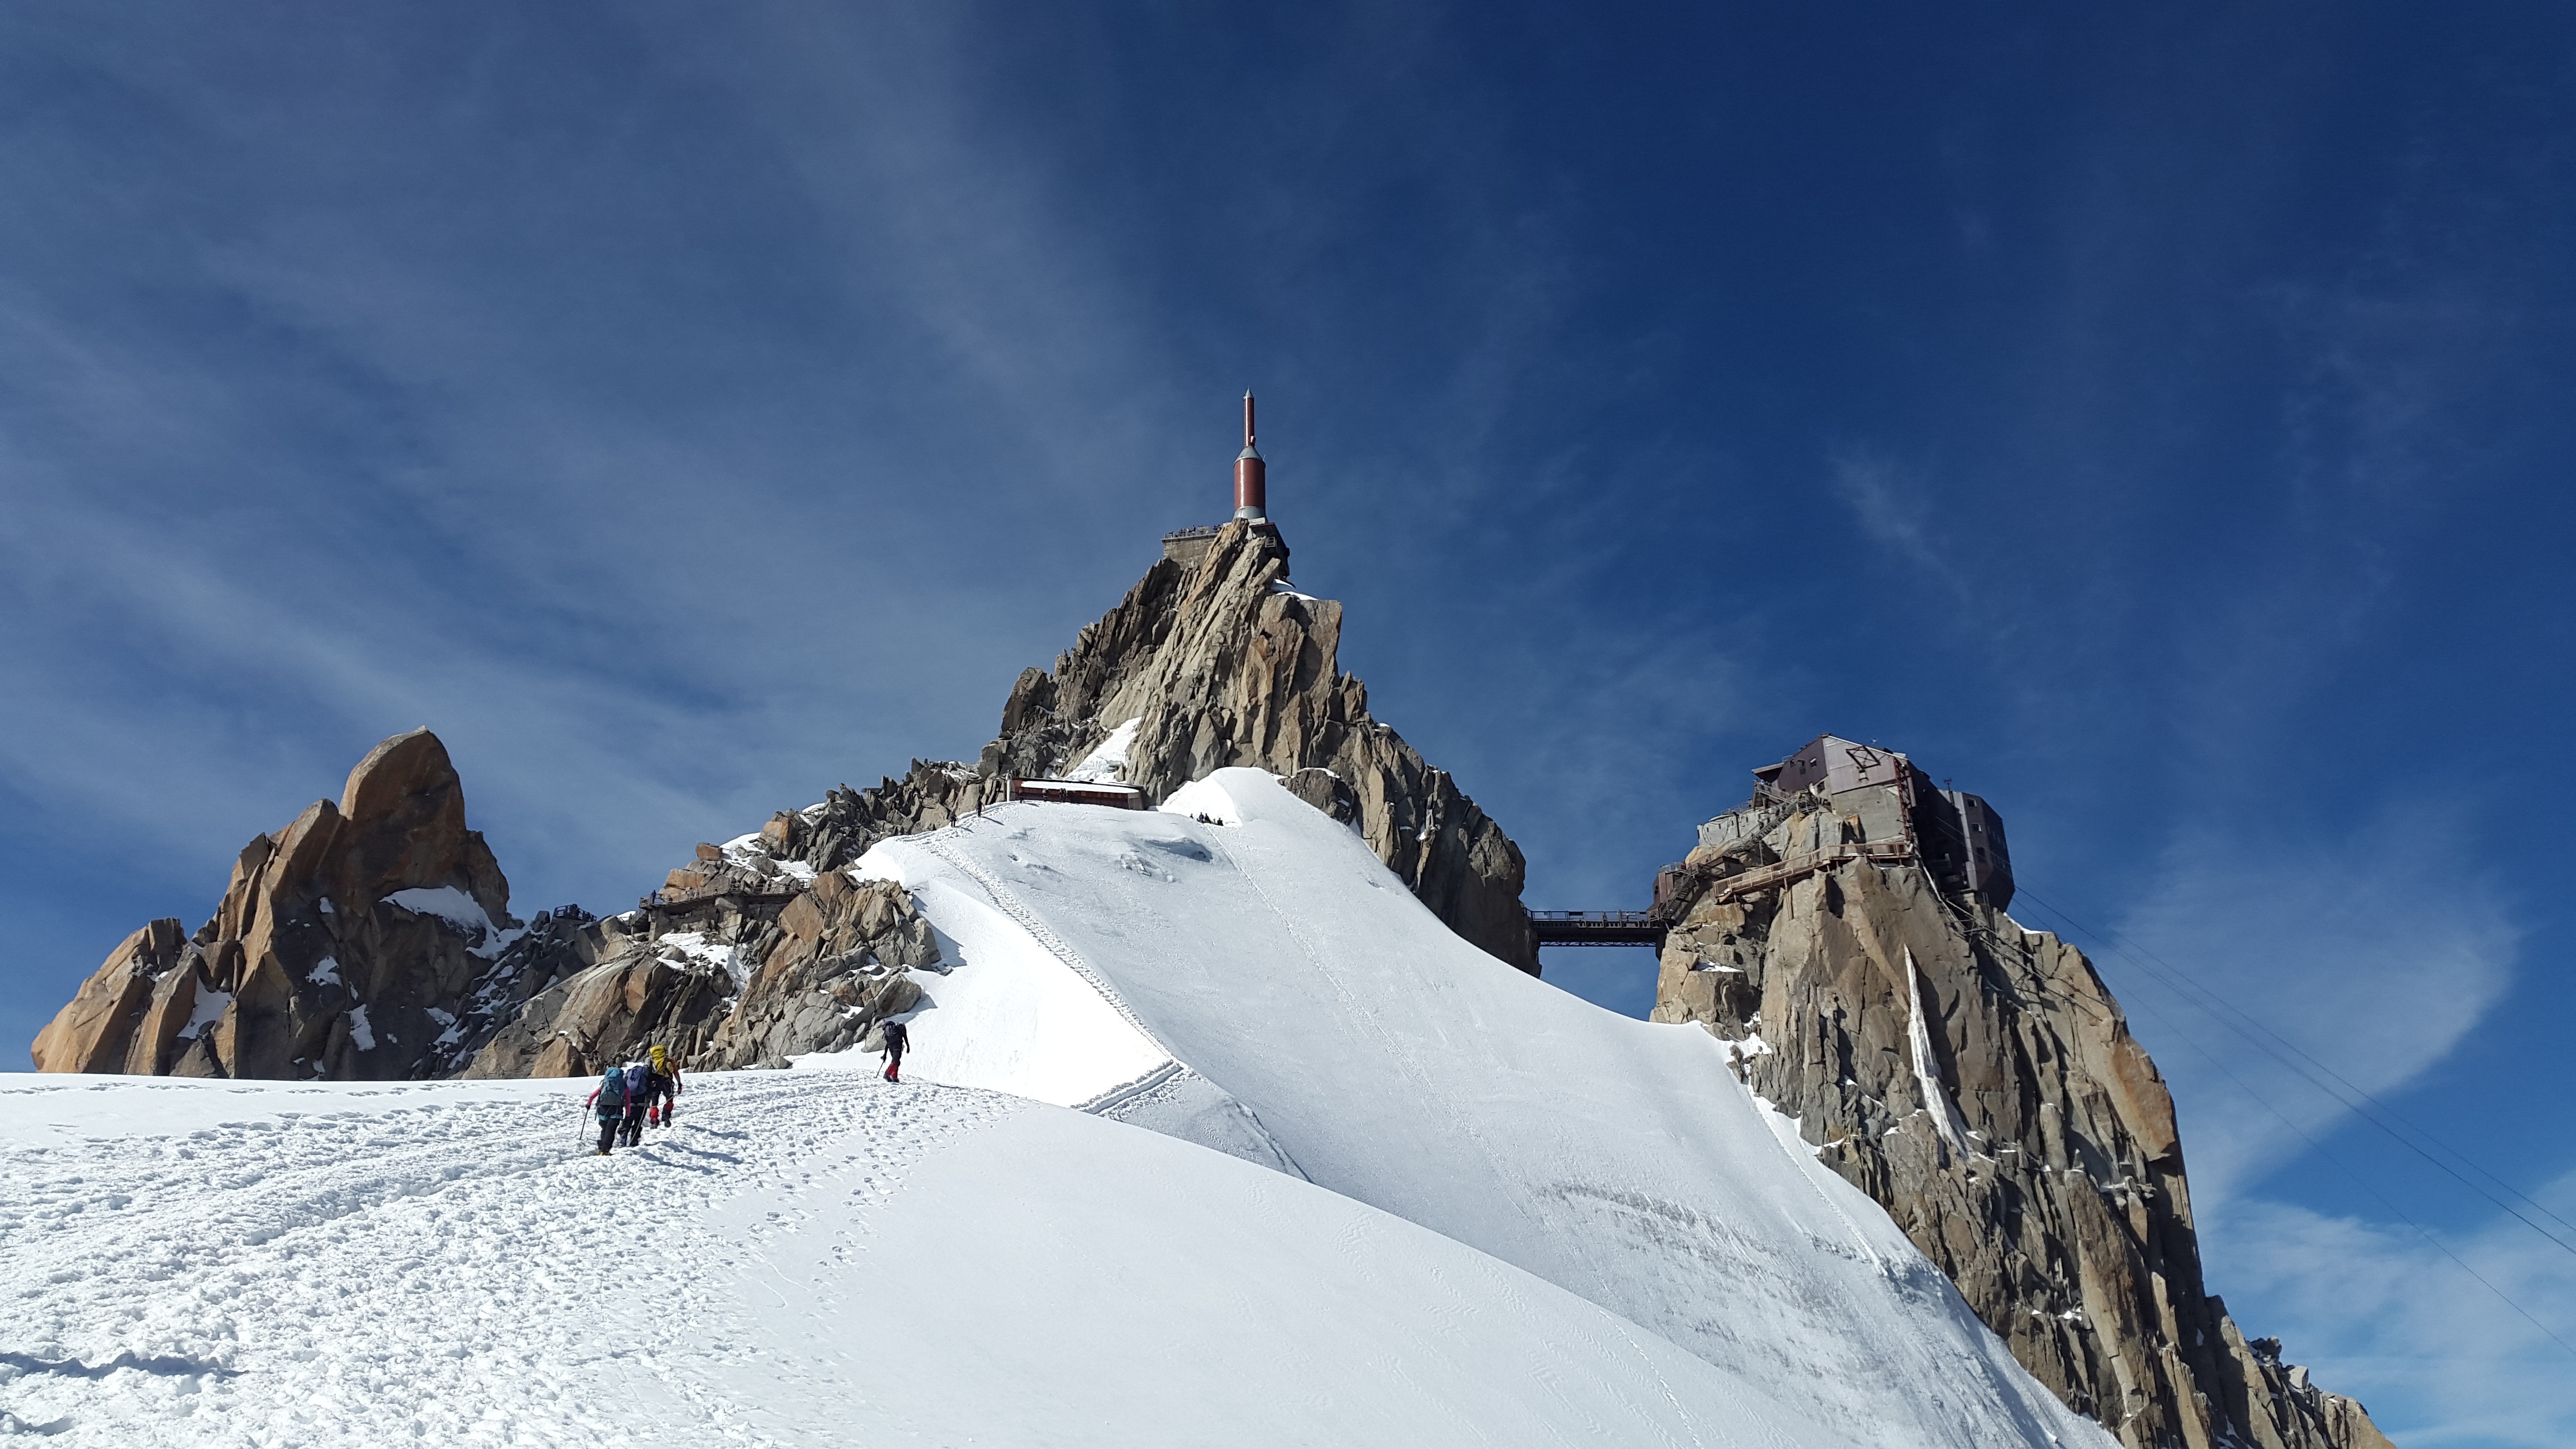
landscape, mountain, snow, cold, winter, adventure, mountain range, france, scenic, climber, extreme sport, skiing, season, ridge, summit, climb, chamonix, mountain peak, mountaineering, winter sport, fun, sports, alps, footwear, pinnacle, piste, ski touring, ski mountaineering, outdoor recreation, mountaineers, mountainous landforms, geological phenomenon